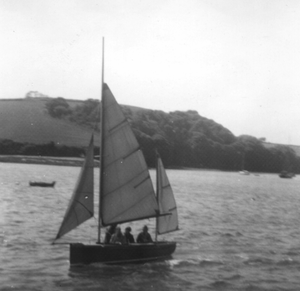
Un deux-mâts est un terme générique pour désigner un navire à voile comportant deux mâts verticaux.
Un ketch est un voilier à deux mâts et à gréement aurique ou gréement Marconi dont le grand mât est situé à l'avant.
Le yawl est un voilier à deux mâts dont l'artimon est positionné en arrière de la mèche de safran. Autrement dit, l'implantation du mât d'artimon, de plus petite taille que le mât principal, se situe à l'extrême arrière du pont, derrière l'axe de rotation du safran.